Scotch College, Adelaide

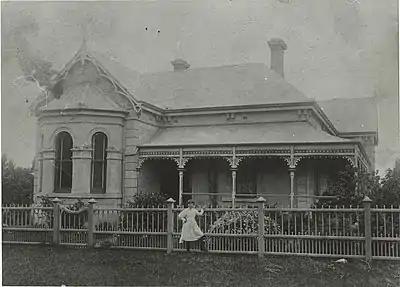
Conquest House, circa 1910

The college also owns or leases two island properties used for outdoor and environmental education: Goose Island, since 1966, and Kyre Campus on Kangaroo Island since 2004.